Dynegy

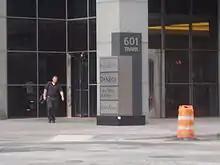
601 Travis houses the headquarters of Dynegy

Dynegy Inc. is an electric company based in Houston, Texas. It owns and operates a number of power stations in the U.S., all of which are powered by fossil fuels. Dynegy was acquired by Vistra Corp on April 9, 2018. The company is located at 601 Travis Street in Downtown Houston. The company was founded in 1984 as Natural Gas Clearinghouse. It was originally an energy brokerage, buying and selling natural gas supplies. It changed its name to NGC Corporation in 1995 after entering the electrical power generation business.